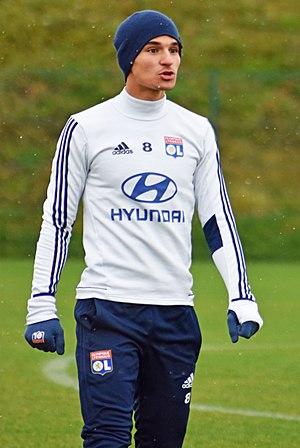
Houssem Aouar, né le 30 juin 1998 dans le 3ᵉ arrondissement de Lyon, est un footballeur international français qui évolue actuellement en Ligue 1 au poste de milieu ou d'ailier à l'Olympique lyonnais. Il possède également la nationalité algérienne.